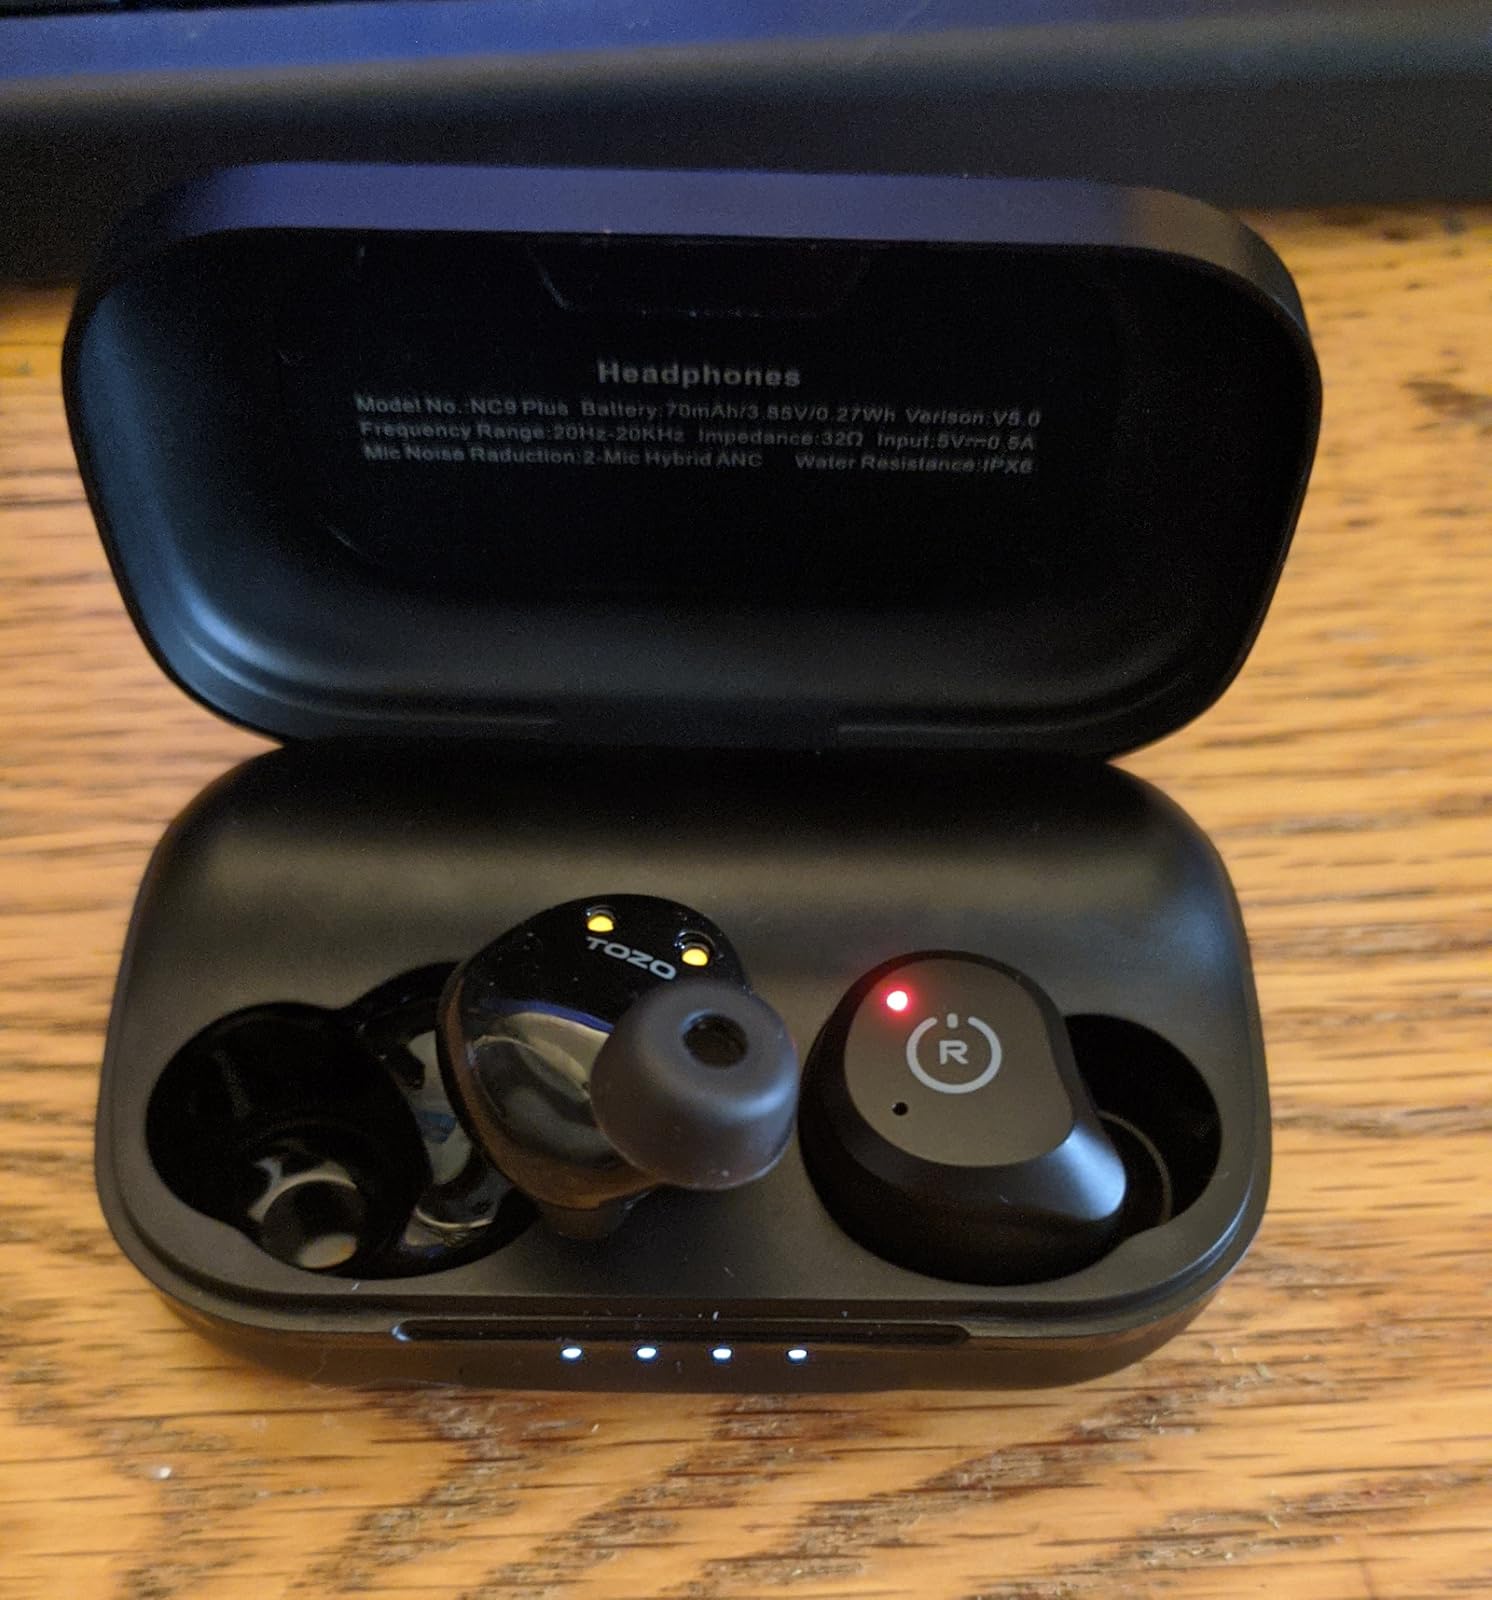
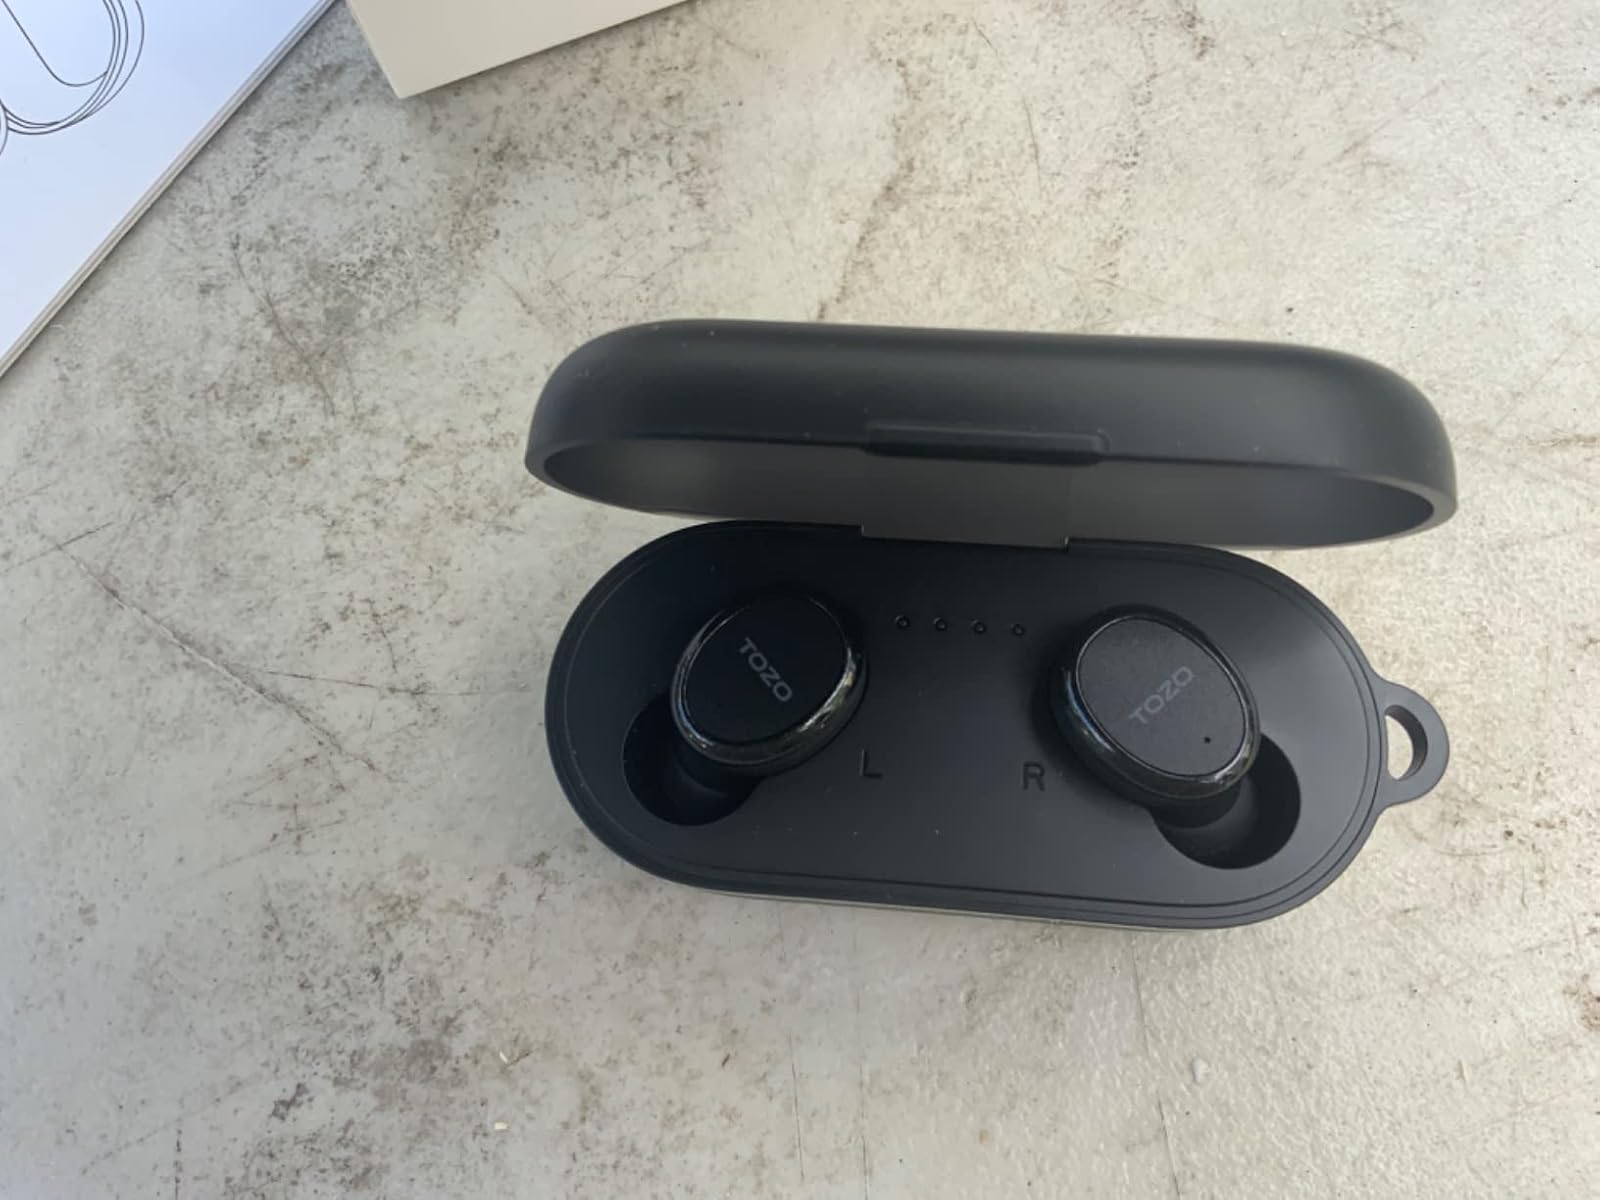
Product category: earbuds
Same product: no